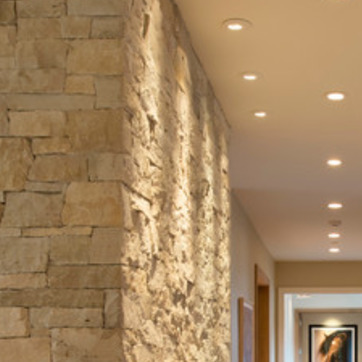
Material: stone